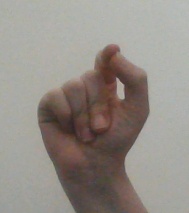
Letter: fa